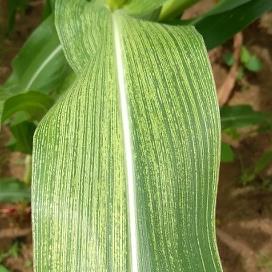
Crop: Maize
Condition: stripe-d